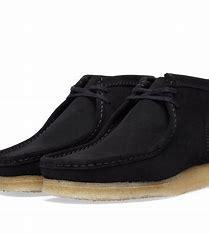
Brand: Clarks
Model: Originals Clarks Originals Wallabee